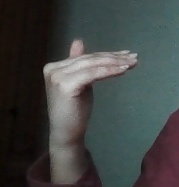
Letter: khaa